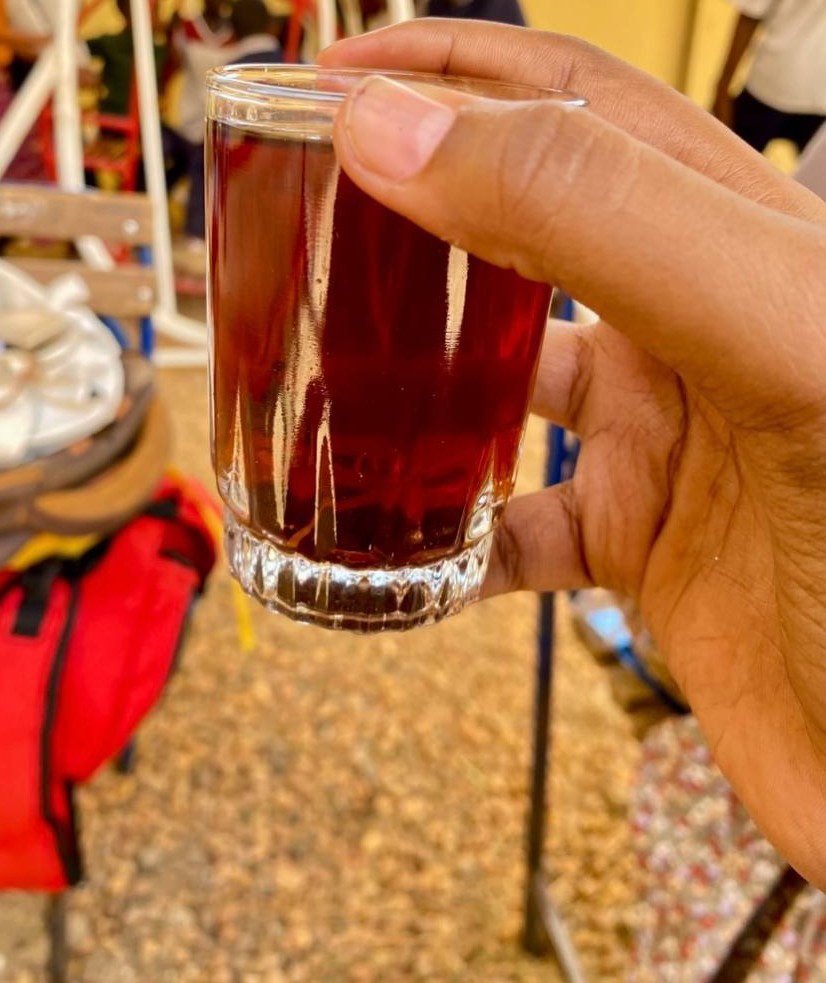
الوصف بالفصحى: شخص يحمل كوب شاي
الوصف بالعامية السودانية: زول شايل كباية شاي سادة
التصنيف: Food & Drinks